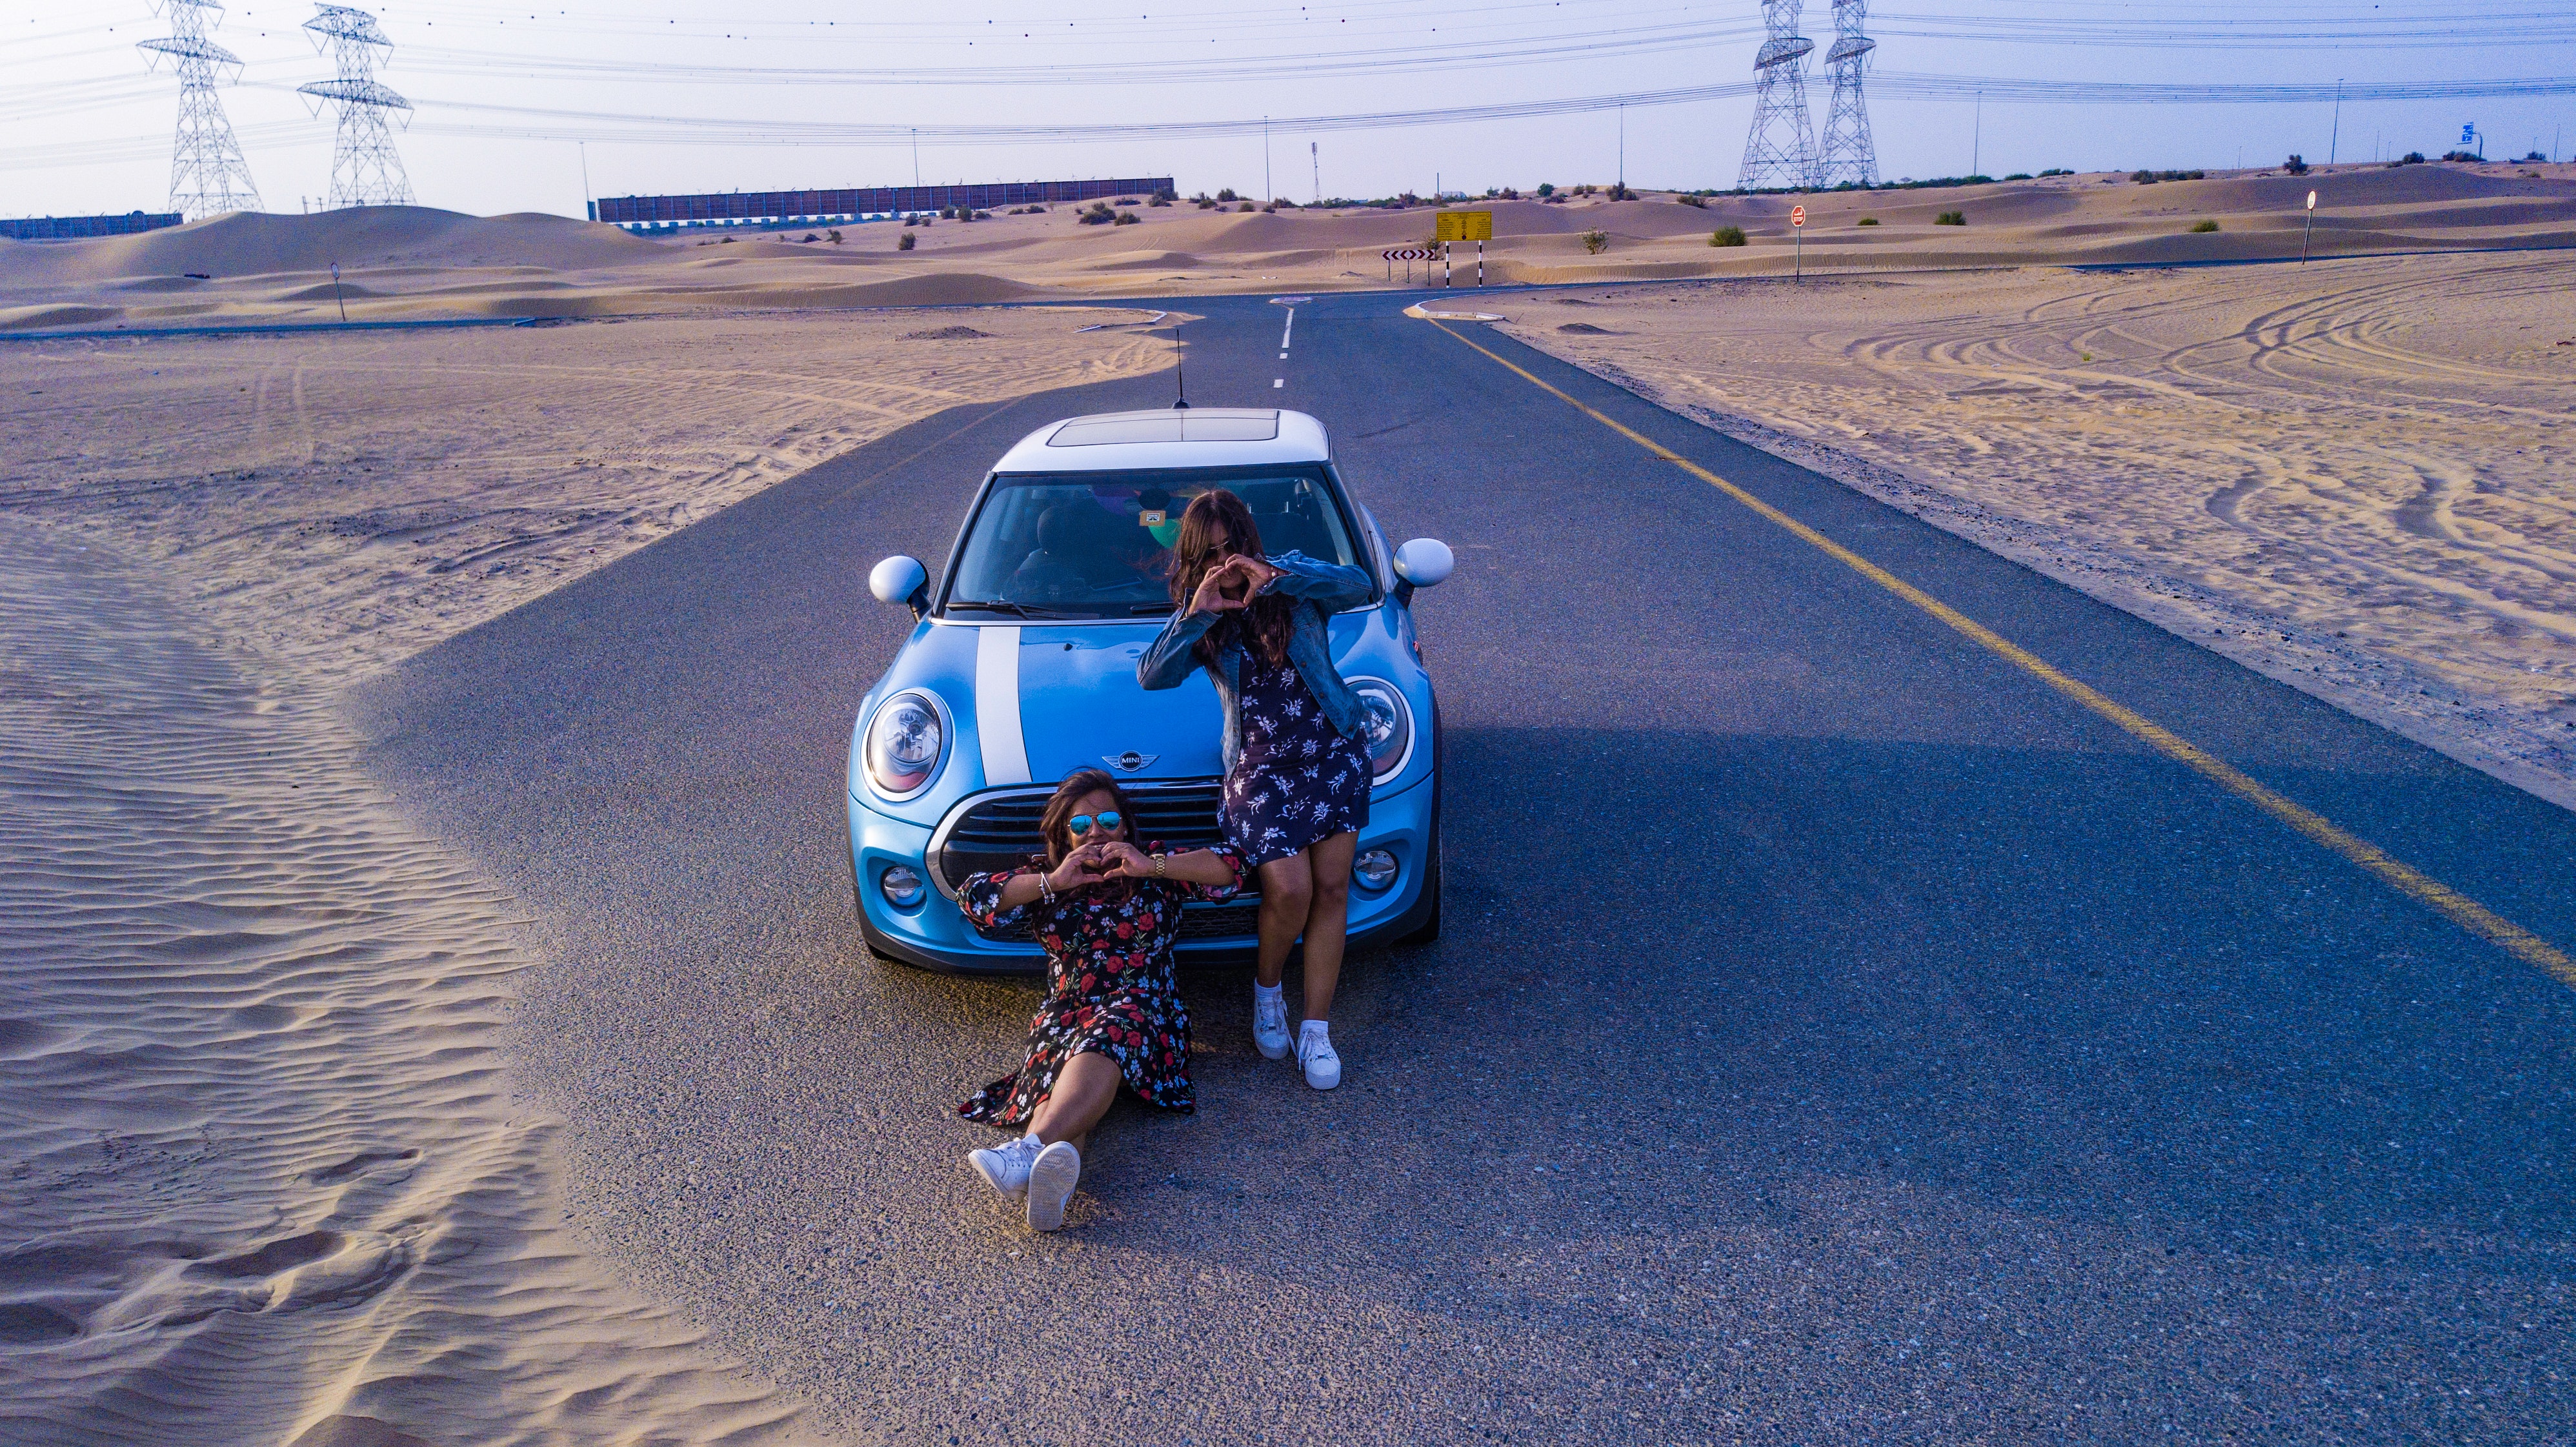
vehicle, car, asphalt, road, full size car, city car, hood, mini